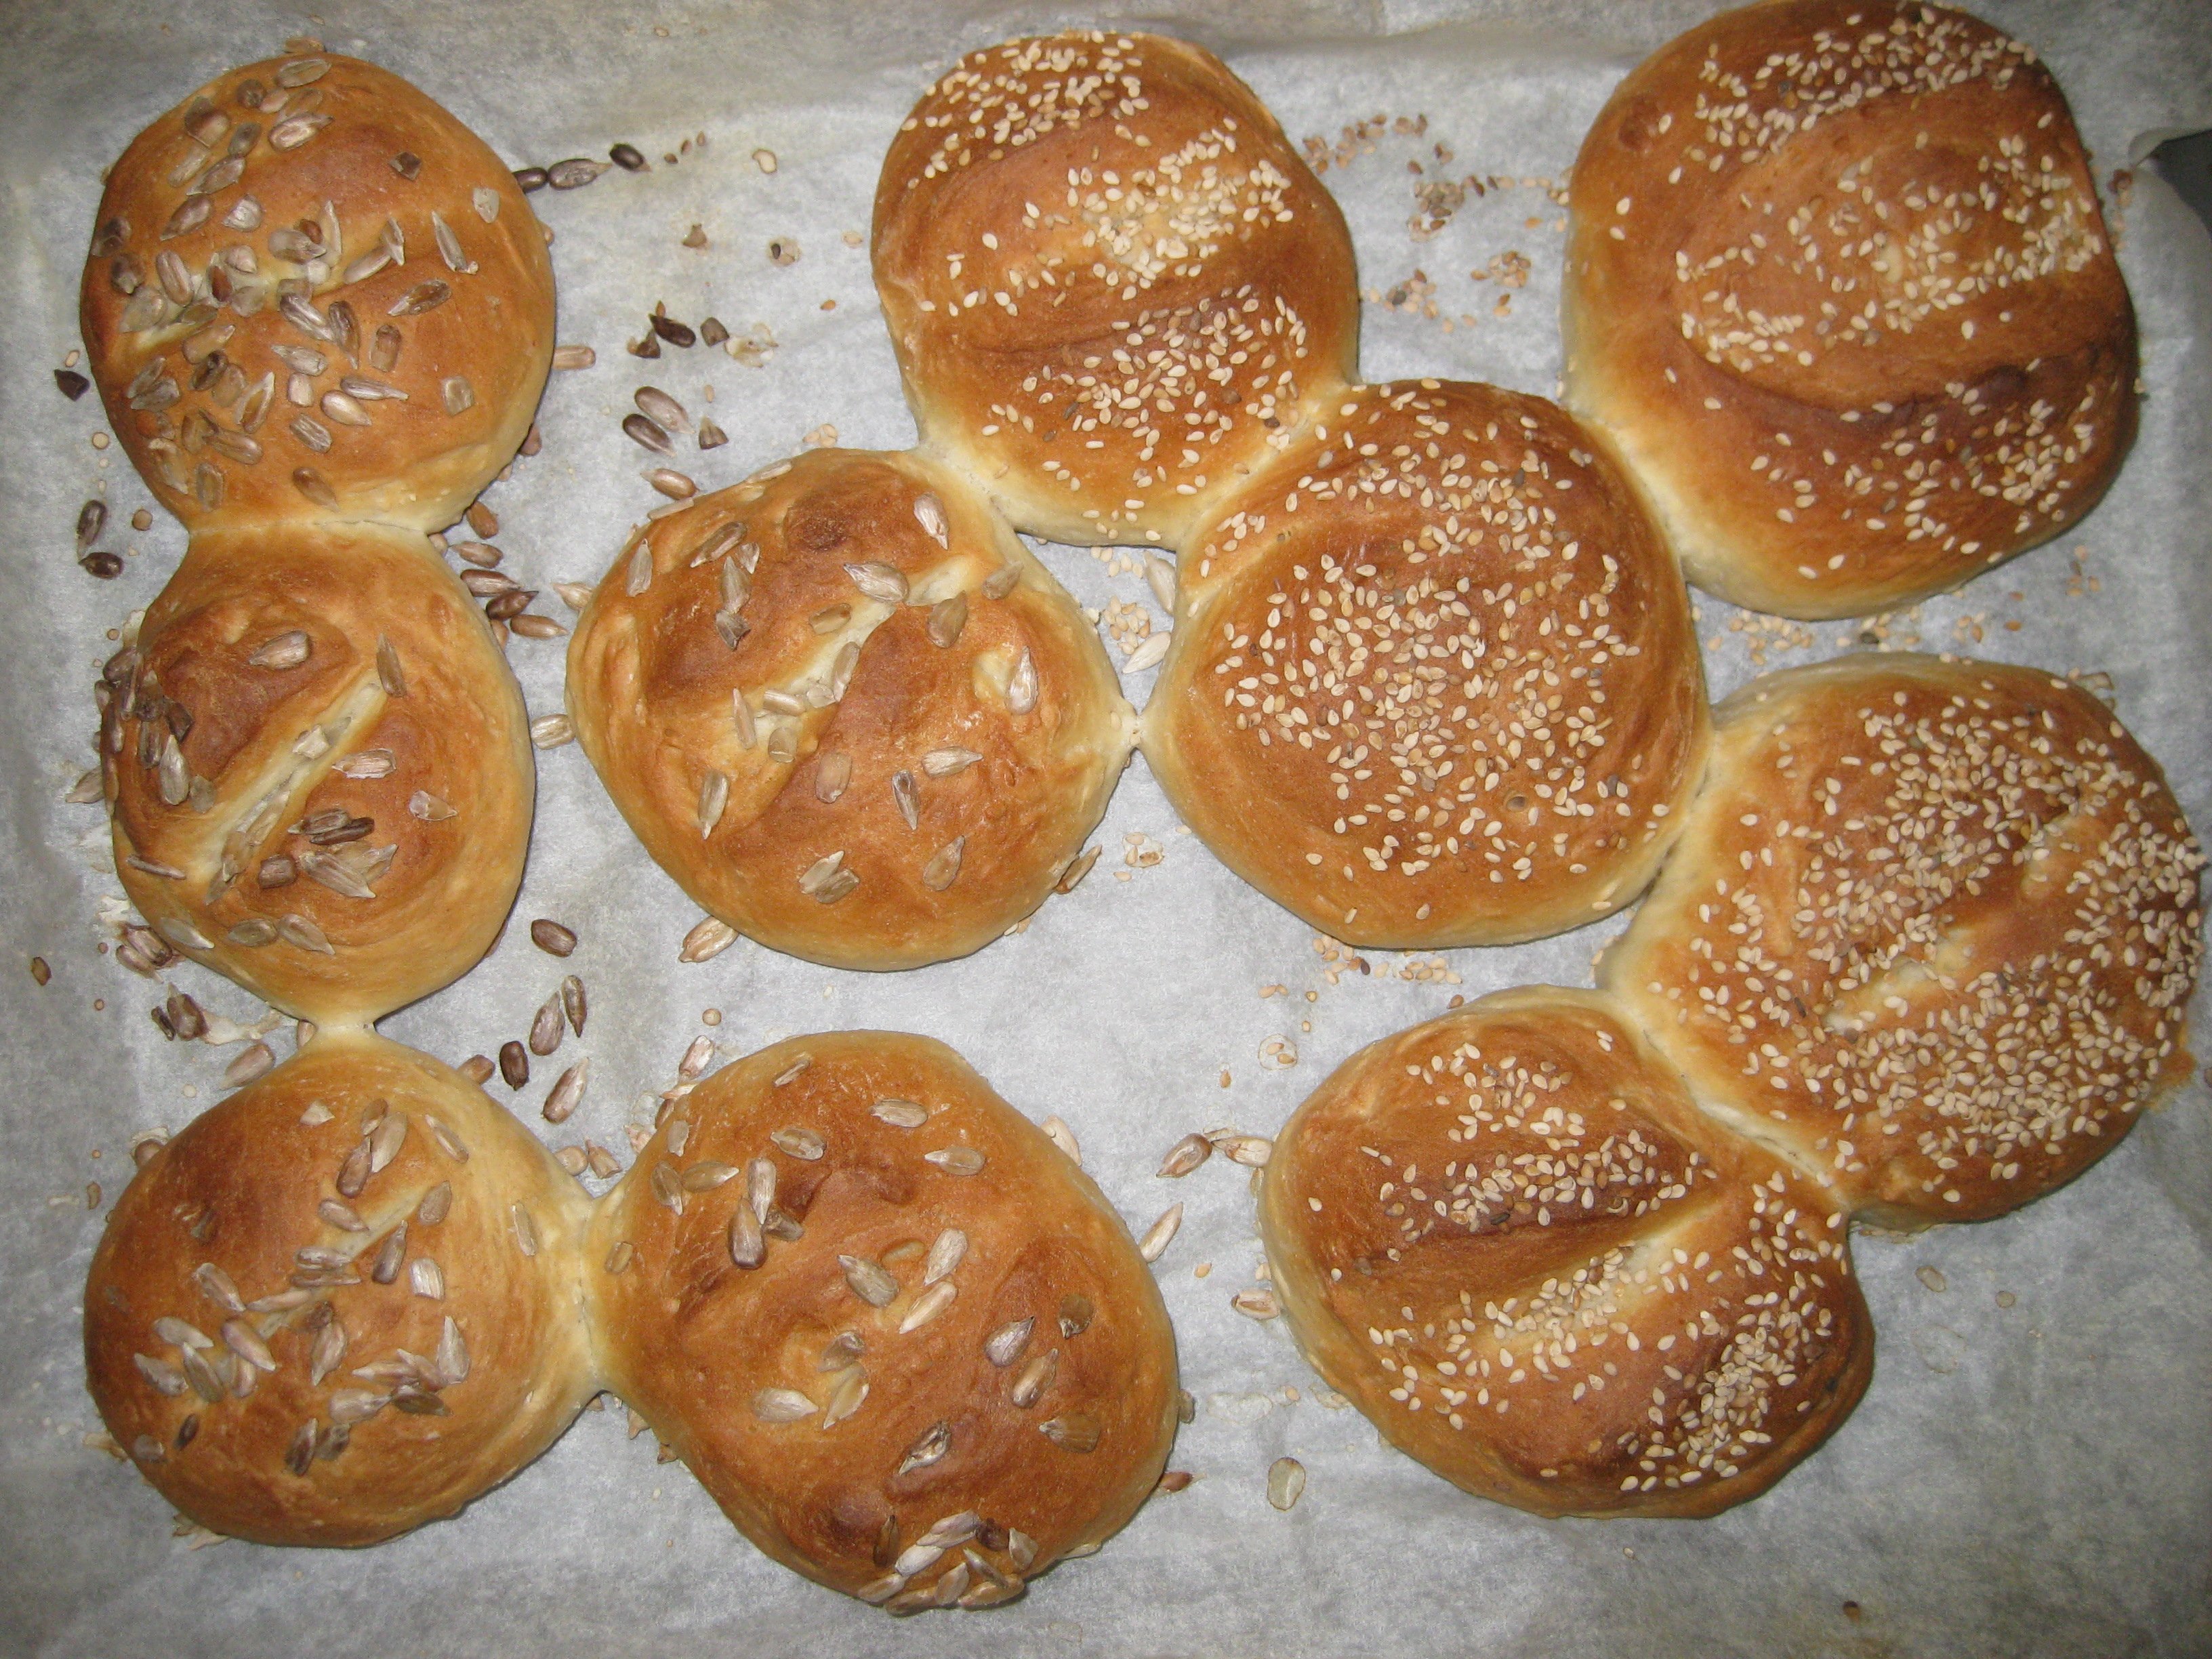
food, baking, snack, dessert, eat, cuisine, homemade, bread, even baked, roll, frisch, crispy, sunflower seeds, sesame, baked goods, vespers, selberbacken, anpan, bread roll, cool down, brioche, tsoureki